George Godfrey Massy Wheeler

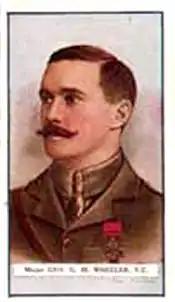

George Godfrey Massy Wheeler, VC (31 January 1873 – 13 April 1915) was a British Army officer, and a recipient of the Victoria Cross, the highest and most prestigious award for gallantry in the face of the enemy that can be awarded to British and Commonwealth forces.